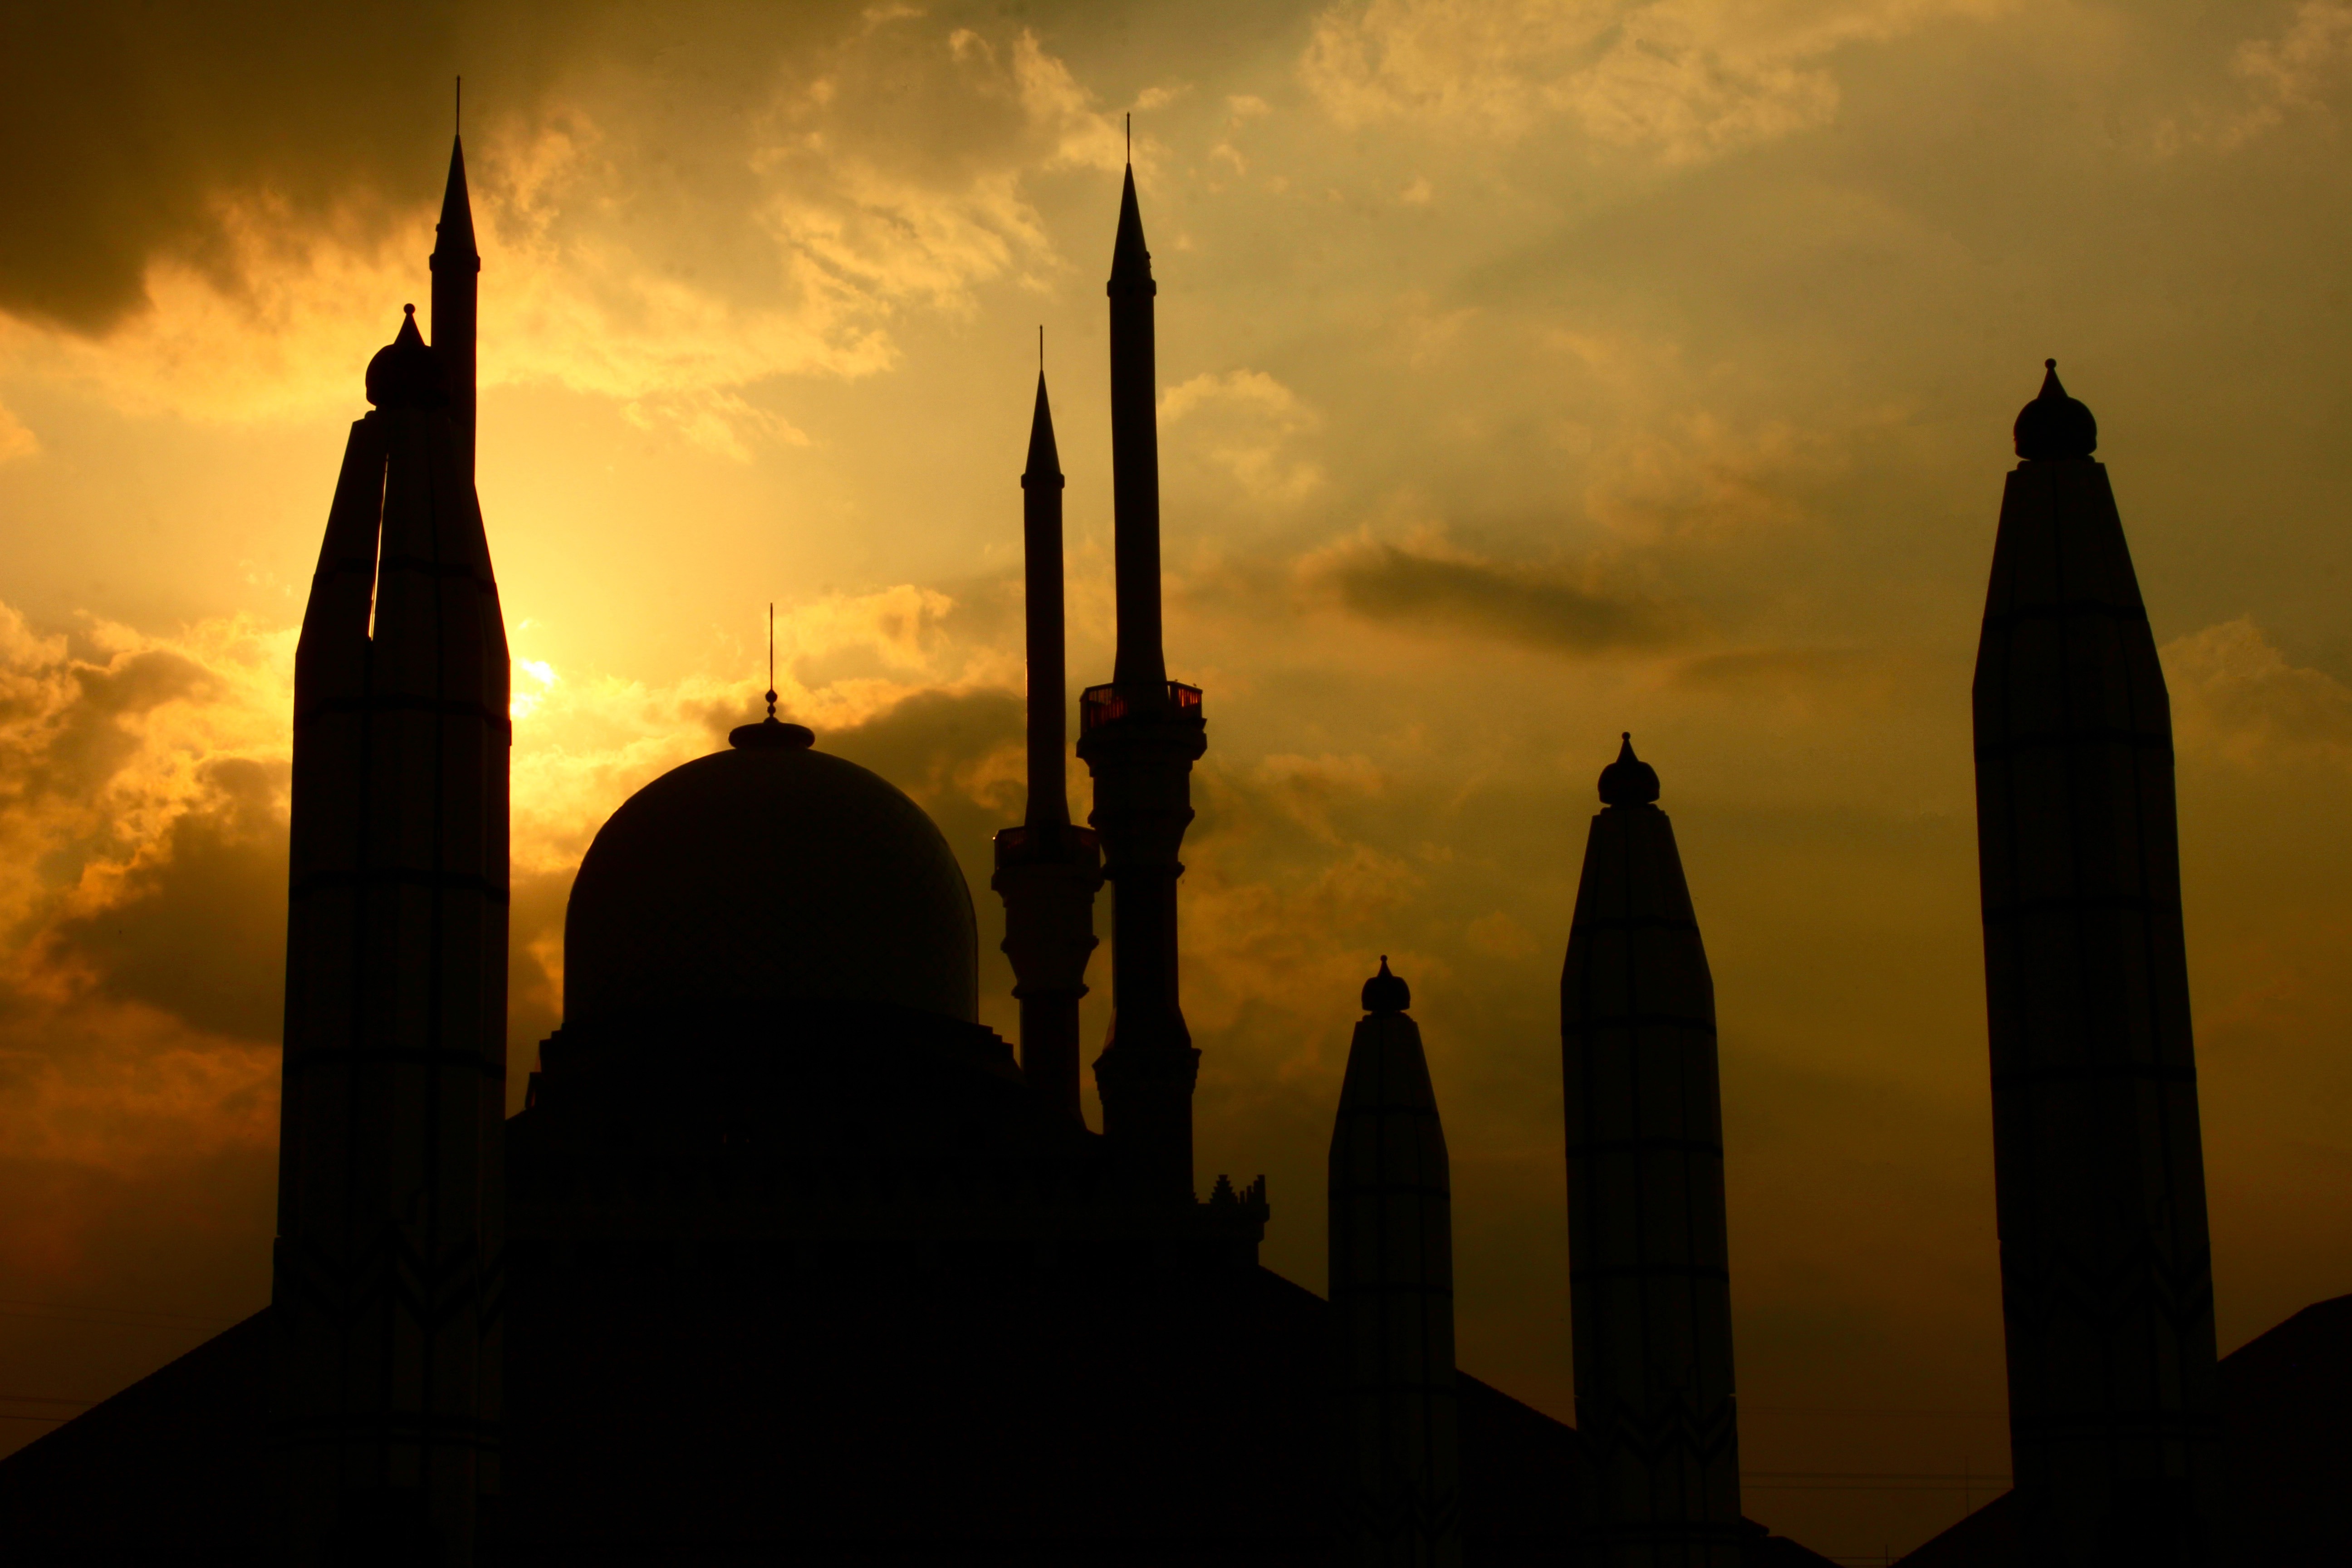
horizon, silhouette, light, cloud, sky, sun, sunrise, sunset, skyline, night, sunlight, morning, dawn, monument, dusk, evening, tower, landmark, darkness, temple, buildings, spire, mosque, indonesia, shape, semarang, atmospheric phenomenon